Otis Bowen

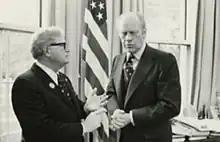
Bowen with President Gerald Ford in 1976

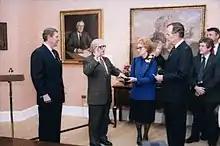
Bowen being sworn in as Secretary of Health and Human Services in 1985

Bowen began his career as an intern at Memorial Hospital in South Bend, Indiana, in 1942. From 1943 to 1946 he served in the Medical Corps of the United States Army, rising from the rank of 1st lieutenant to captain. On his return from World War II, he set up his own medical practice in his hometown of Bremen, Indiana, which he discontinued in 1972. As a physician, he was instrumental in helping establish a community hospital for Bremen in 1956. During this time, he also was a member of staff for various hospitals in Indiana and served as coroner for Marshall County, Indiana. In 1981, he took up the post of clinical professor of family medicine at Indiana University.